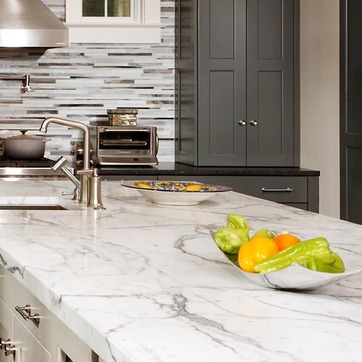
Material: food